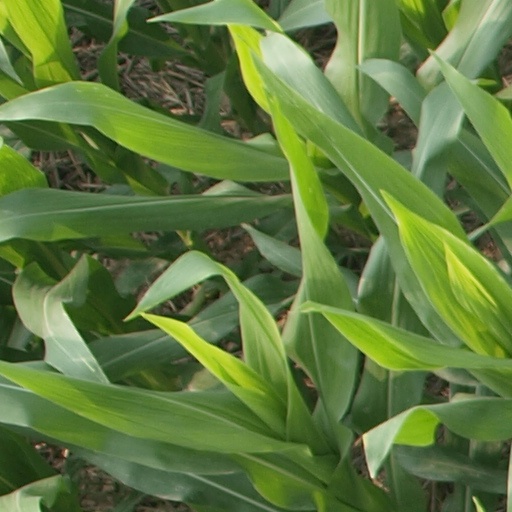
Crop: maize; corn